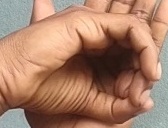
ASL sign: 0